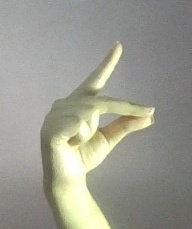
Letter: ta